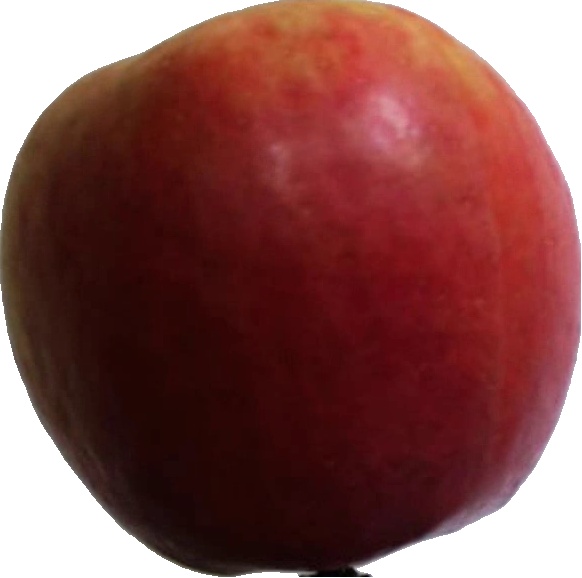
Label: apple_crimson_snow_1